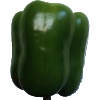
Label: Pepper Green 1